St. Louis Cardinals (NFL)

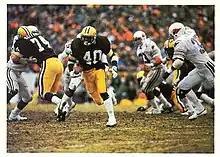
The Cardinals playing against the Packers in the 1982 NFC First Round Playoff game.

However, the Cardinals had some success in the early 1980s, posting three consecutive winning seasons from 1982 to 1984. The heart of this squad was the prolific trio of quarterback Neil Lomax, wide receiver Roy Green, and running back Ottis Anderson. Stellar performances by Anderson could not salvage the Cardinals' 1980 and 1981 campaigns, which ended at 5–11 and 7–9, respectively.